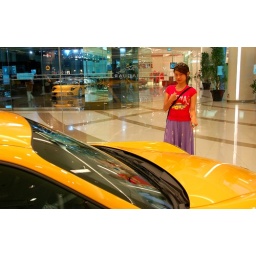
lisa standing in front of a very yellow 911 turbo.